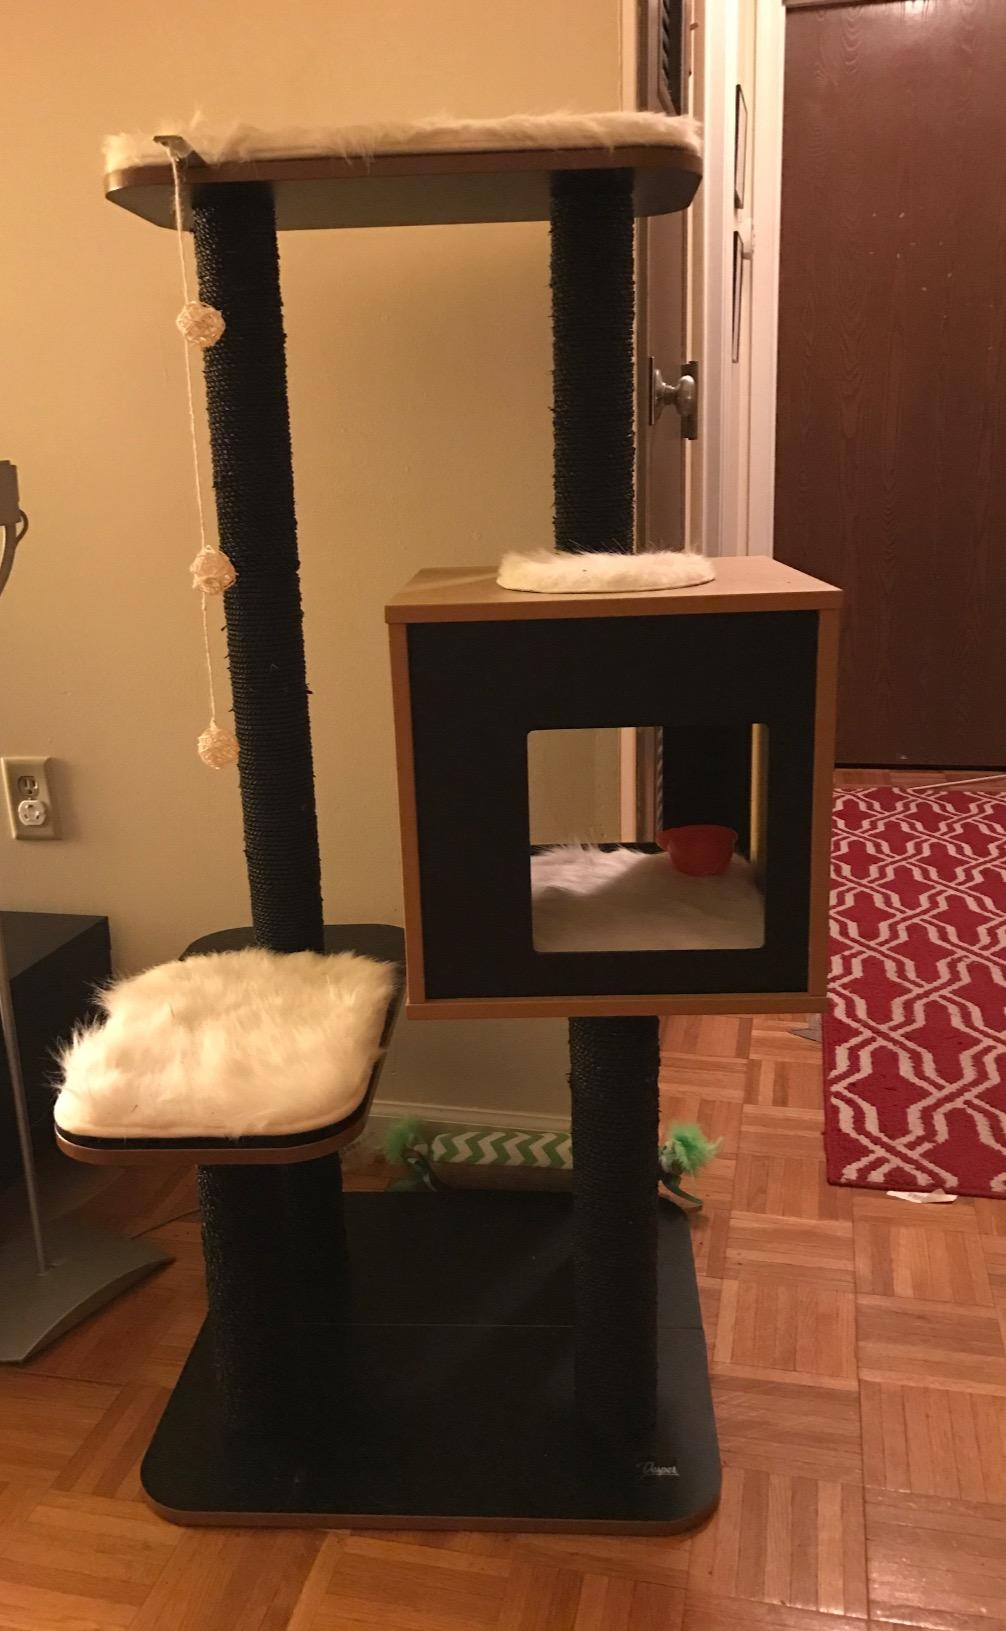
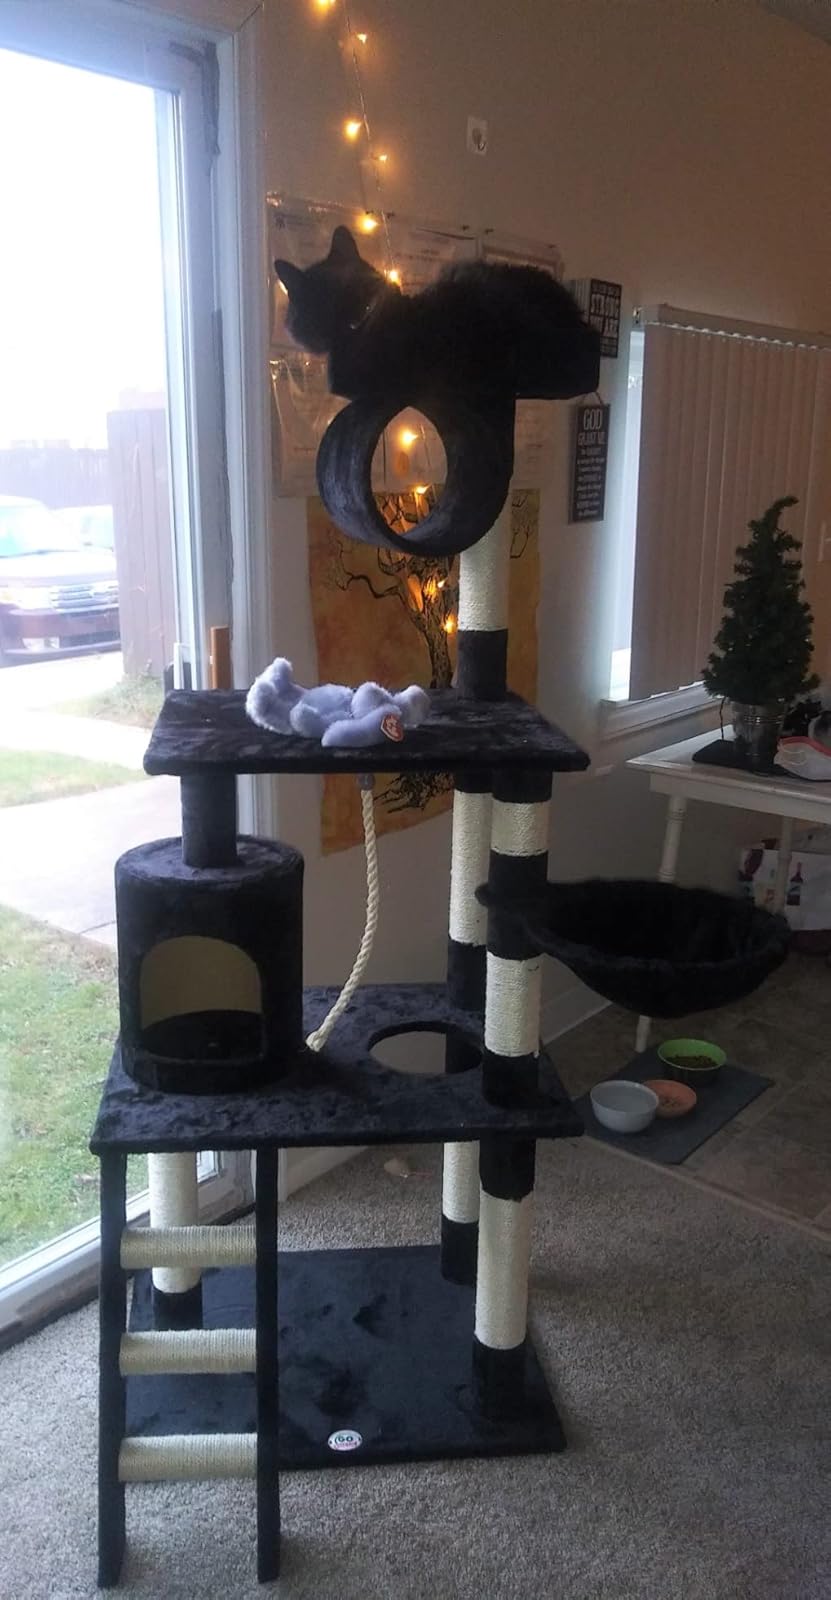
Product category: items_cat tree
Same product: no